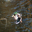
Label: bird